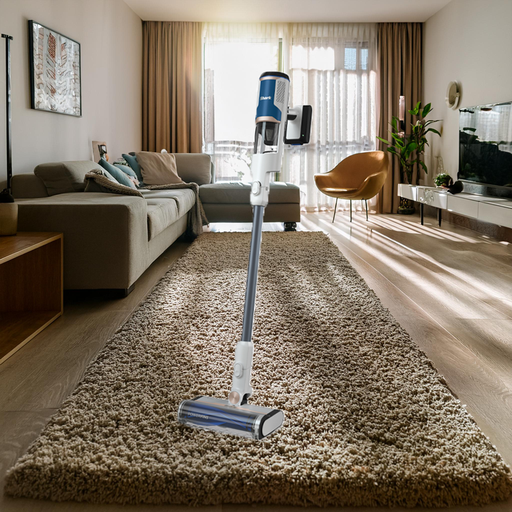
קטגוריה: מתנות בתוספת תשלום
תיאור: שואב אבק אלחוטי נטען Shark
דגם: BU1120EU
תשלום נוסף: 100 ₪
מידע נוסף: מתנה בתוספת תשלום